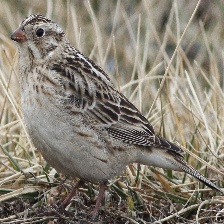
Species: SMITHS LONGSPUR
Scientific name: CALCARIUS PICTUS